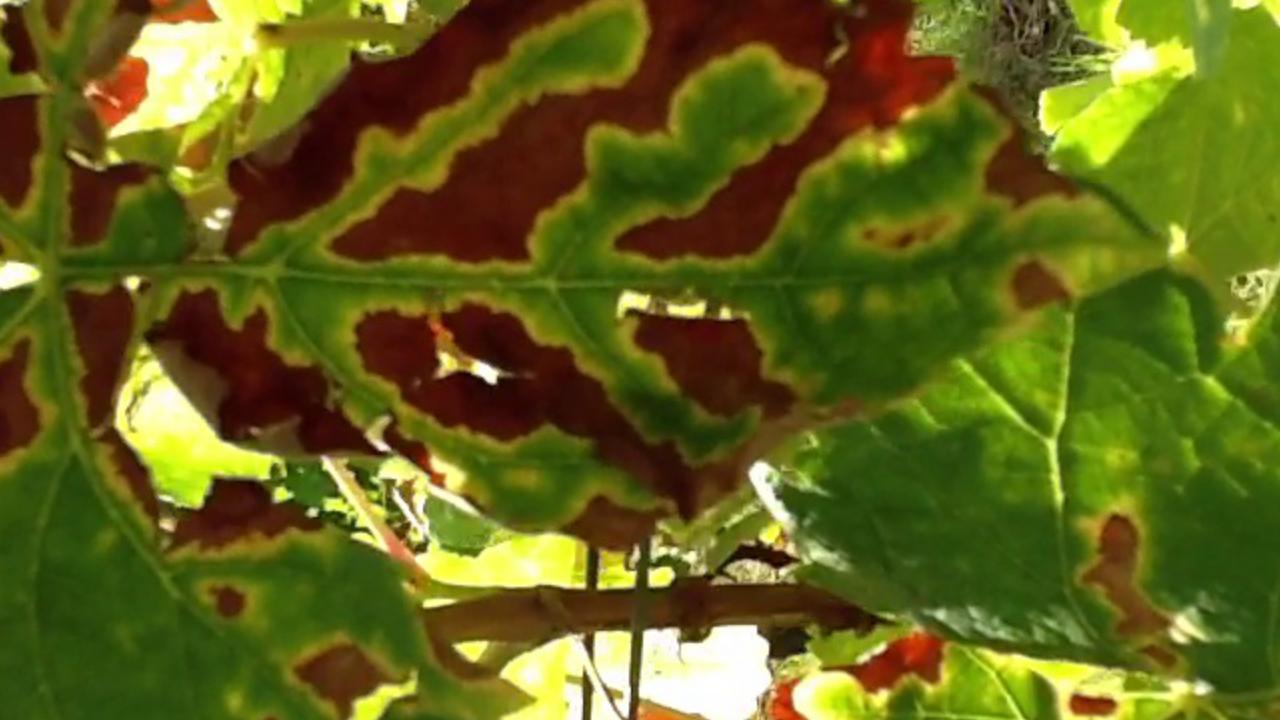
Label: esca